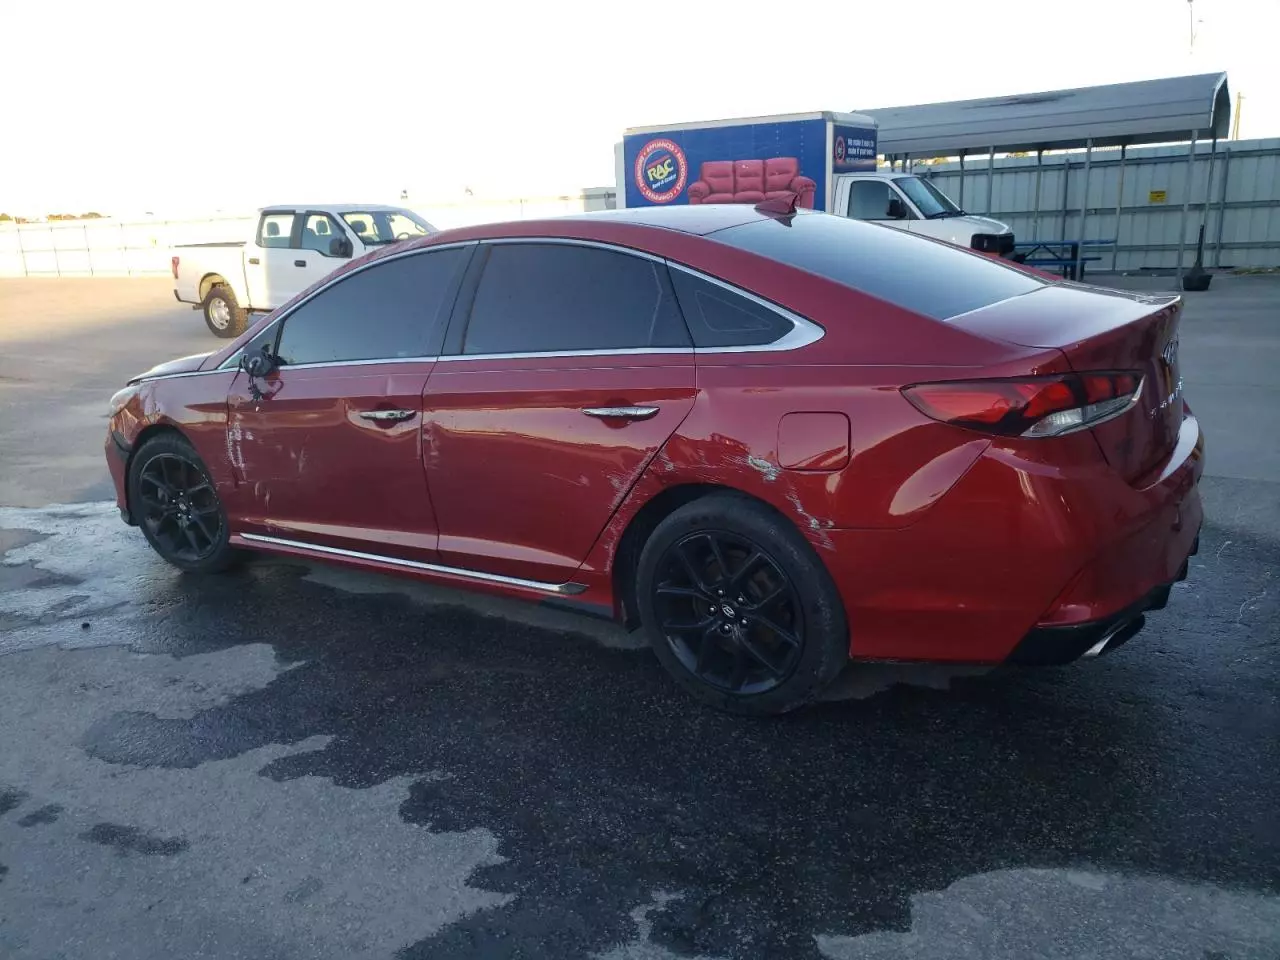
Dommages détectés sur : aile avant gauche, porte avant gauche, porte arrière gauche, aile arrière gauche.
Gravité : mineur